Brittni Paiva

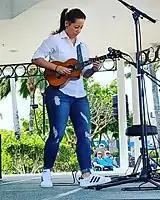
Paiva in 2020

Brittni Paiva is an American musician, songwriter, and music producer. She is best known for playing the ukulele and has won several Na Hoku Hanohano Awards, including "Most Promising Artist of the Year" for her album, "Brittni x 3", which she won at fifteen years old in 2005. She has performed with Carlos Santana and her 2012 album release, "Tell U What", features artists Michael McDonald, and Chuck Findley, among others.